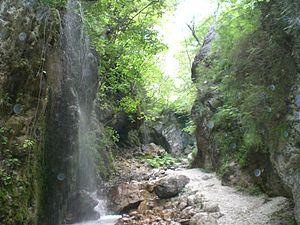
La province d'Avellino est une province italienne de la région de Campanie.